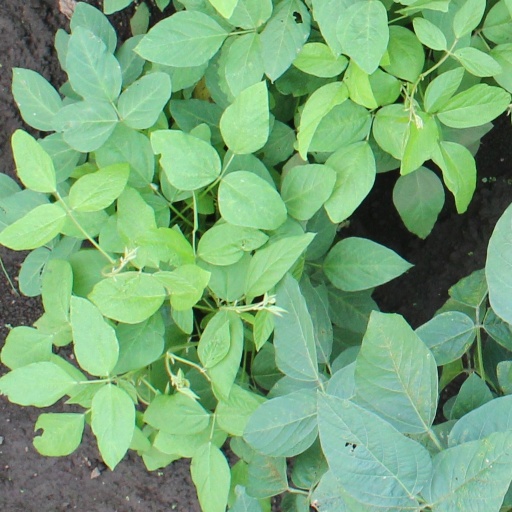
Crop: soybean